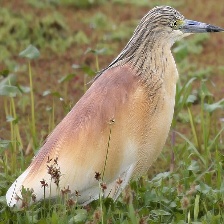
Species: SQUACCO HERON
Scientific name: ARDEOLA RALLOIDES
ImageNet parent category: little_blue_heron